Spectral power distribution

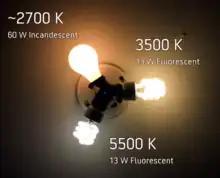
Color temperature comparison of common electric lamps

The human visual response relies on trichromacy to process color appearance. While the human visual response integrates over all wavelengths, the relative spectral power distribution will provide color appearance modeling information as the concentration of wavelength band(s) will become the primary contributors to the perceived color.